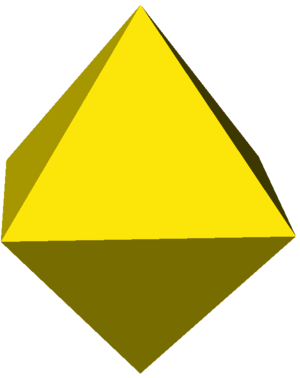
Un polyèdre uniforme est un polyèdre dont les faces sont des polygones réguliers, et qui est isogonal, c'est-à-dire que pour tout couple de sommets, il existe une isométrie qui applique un sommet sur l'autre. Il en découle que tous les sommets sont congruents, et que le polyèdre possède un haut degré de symétrie par réflexion et rotation. La notion de polyèdre uniforme est généralisée, pour un nombre de dimensions quelconque, par celle de polytope uniforme.
En géométrie euclidienne, un digone est un polygone dégénéré avec deux côtés et deux sommets. C'est le seul polygone régulier qui n'est ni simple, ni croisé. Son symbole de Schläfli est {2}.